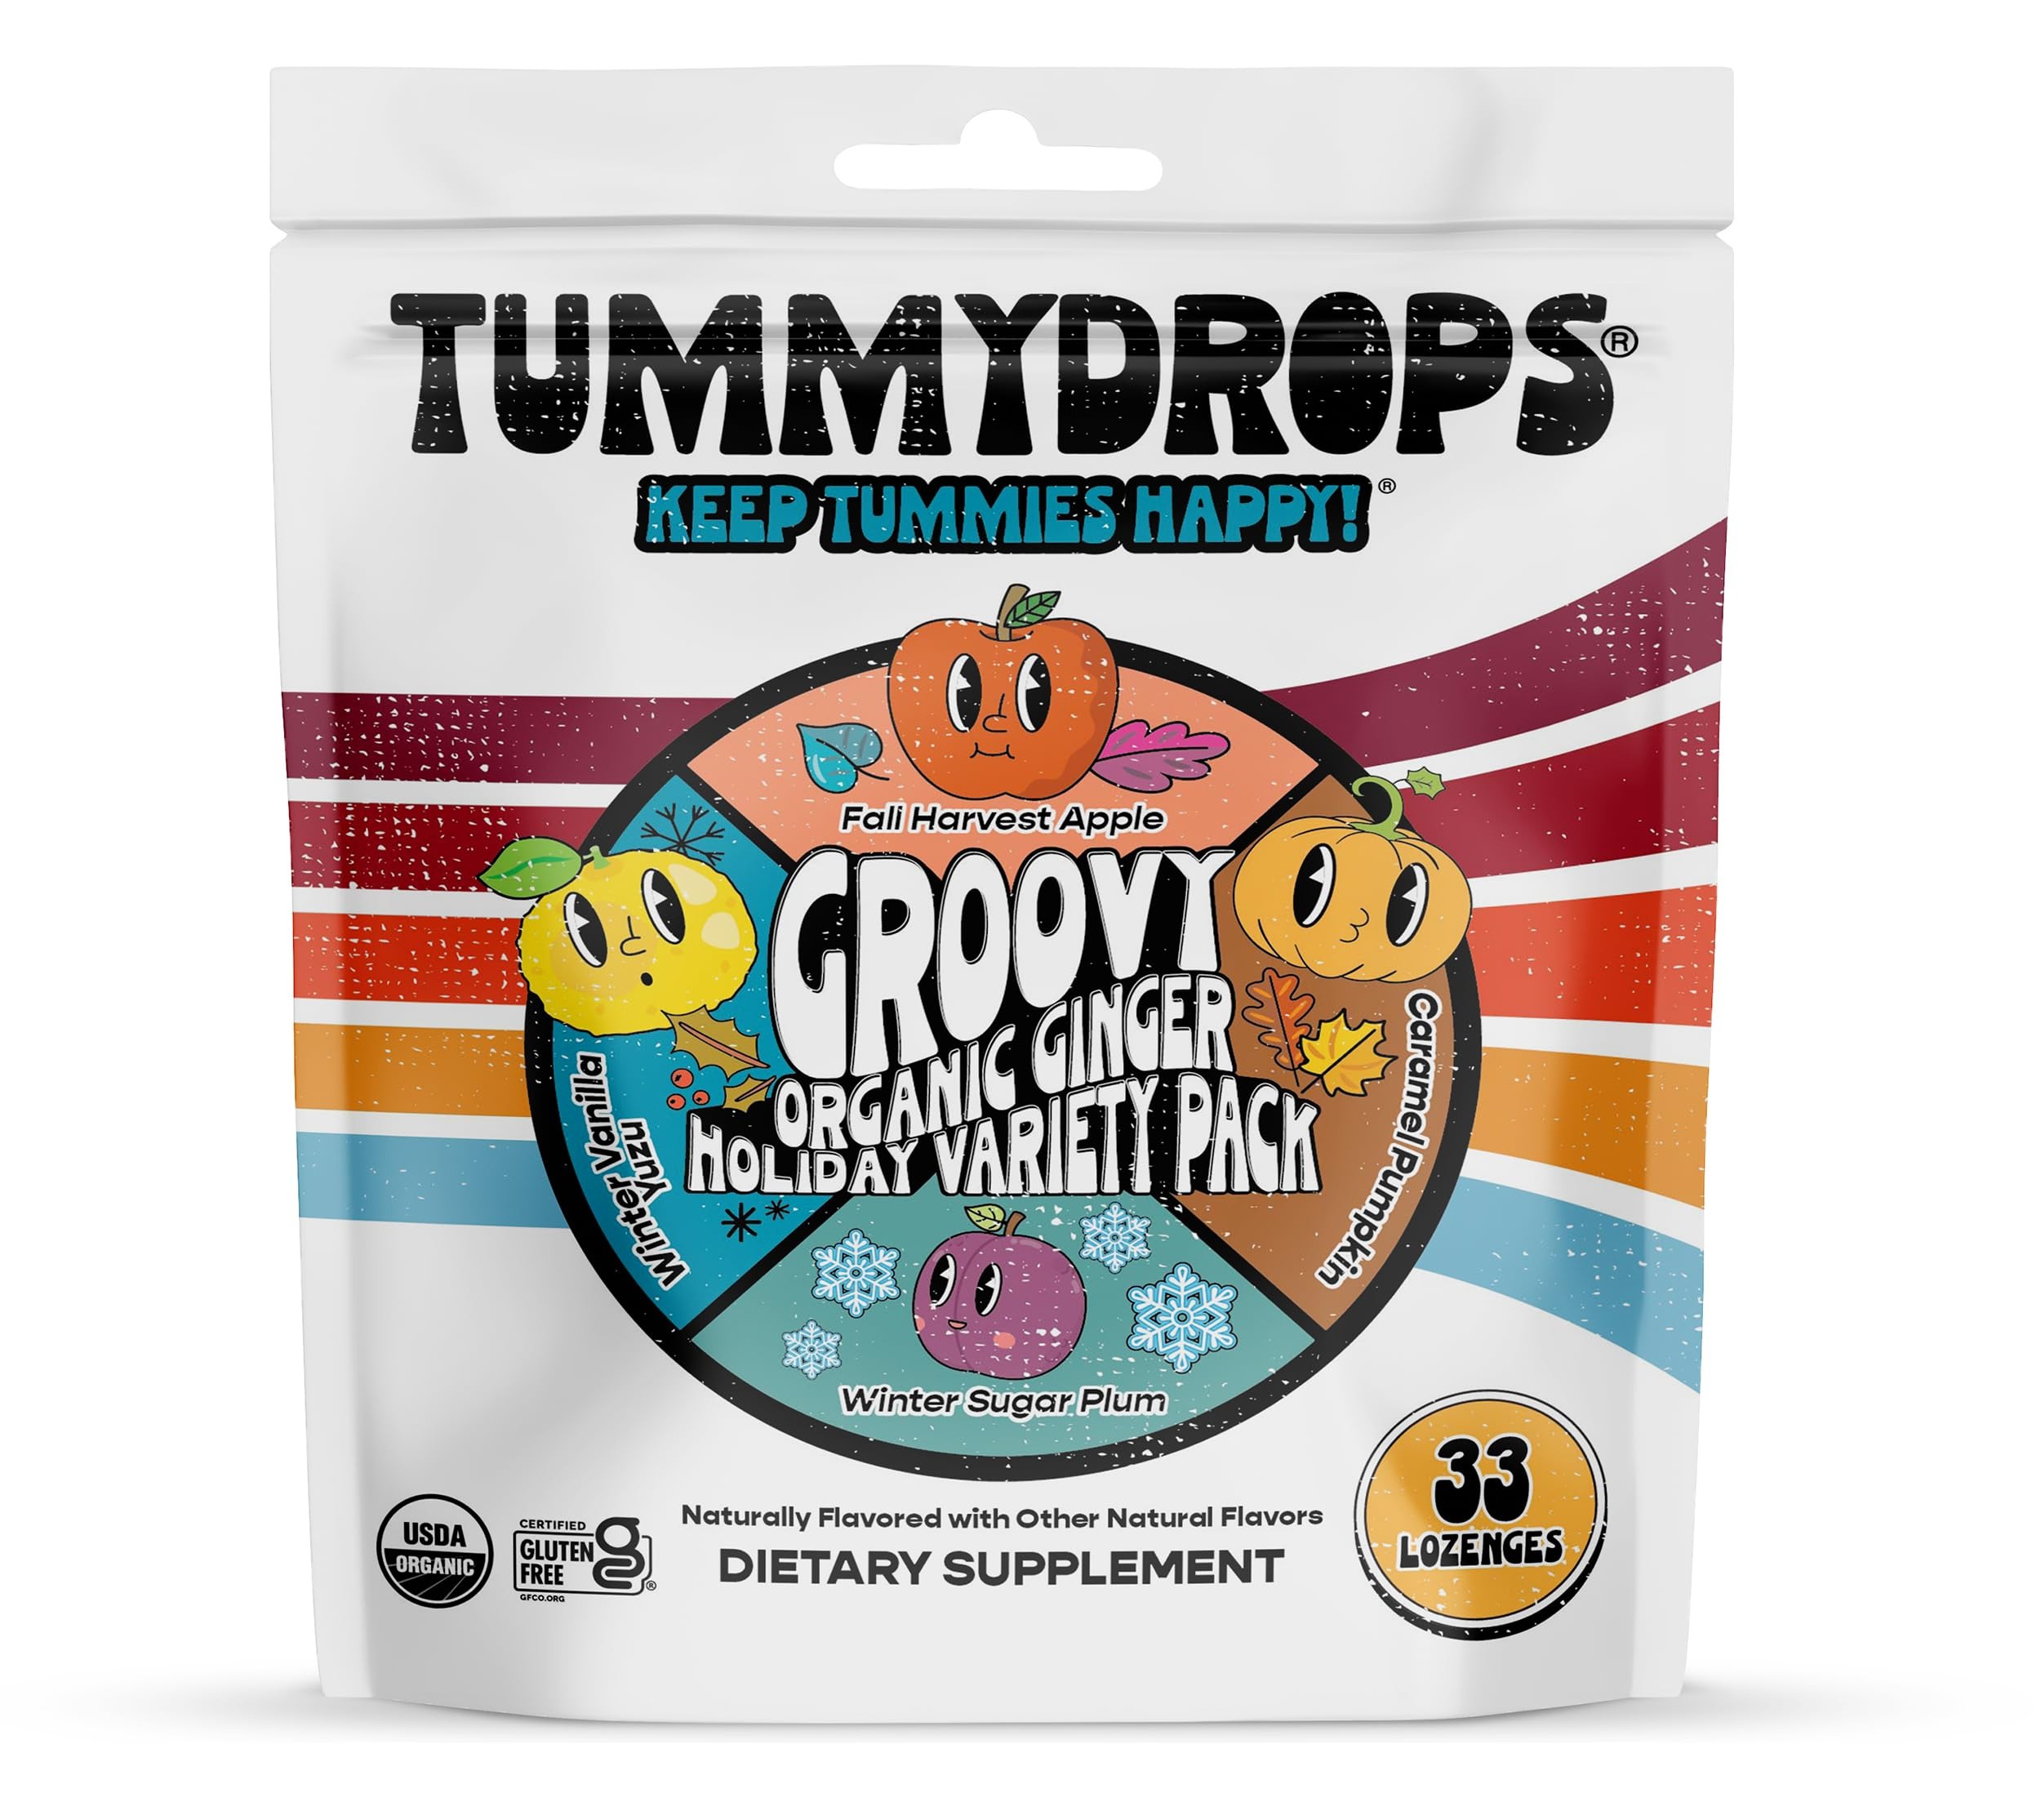
Item Name: USDA Organic Groovy Ginger Holiday Variety Tummydrops (Mix of Caramel Pumpkin, Fall Apple, Winter Yuzu & Sugar Plum Ginger Flavors). Bag with 33 assorted drops. Certified Gluten Free.
Bullet Point 1: For over 10 years, families have trusted tummydrops as their natural choice for organic ginger & peppermint oil.
Bullet Point 2: Formulated by a Board-Certified Gastroenterologist
Bullet Point 3: Ginger can be spicy for some. Please reference our intensity scale on our amazon store to find the best tummydrop for you. These are one of our least spicy ginger tummydrops.
Bullet Point 4: Made with our patented process with a proprietary organic ginger extract only available with tummydrops.
Bullet Point 5: Experience the tummydrops difference. We believe in 3rd party certifications. USDA Organic Certified, GFCO certified gluten free, and Kof-K Certified Kosher.
Bullet Point 6: Please reach out to us with any questions or concerns you may have.
Product Description: For over 10 years, tummydrops have been the natural brand that families trust for their organic ginger and peppermint oil. Comes with 33 individually wrapped organic ginger lozenges that are organic, gluten free, vegan, and kosher.
Value: 3.84
Unit: Ounce

Price: 14.245